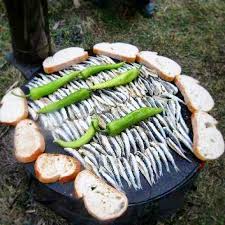
Yemek: hamsi